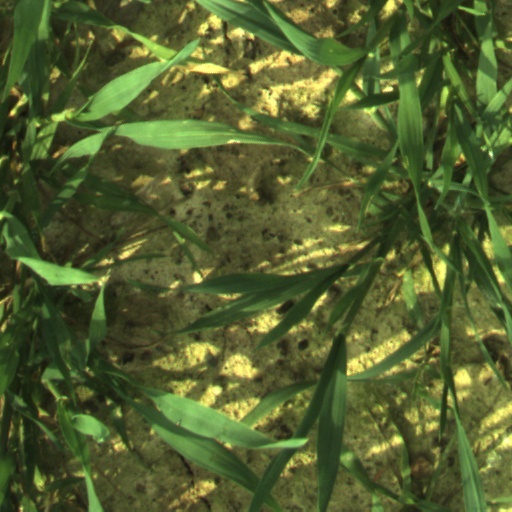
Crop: wheat